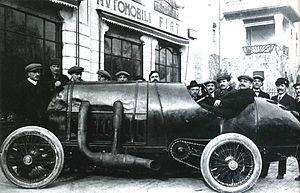
La Fiat S76 Record, surnommée « la belva di Torino », est une automobile créée par le constructeur italien FIAT en 1911, dans le but de remporter le record du monde de vitesse terrestre alors détenu par la Blitzen-Benz. Elle est basée sur un énorme bloc moteur quatre cylindres de 28 353 cm³ développant 290 ch et a été construite à seulement deux exemplaires, dont un a été totalement restauré en 2014.